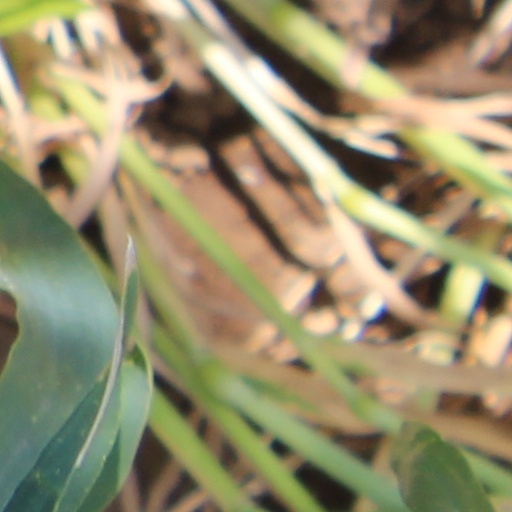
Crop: wheat